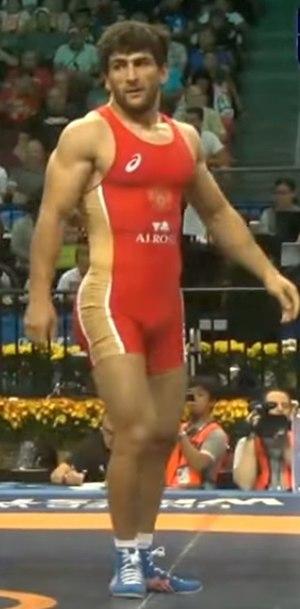
Aniuar Geduev, né le 26 janvier 1987, est un lutteur libre tcherkesse.